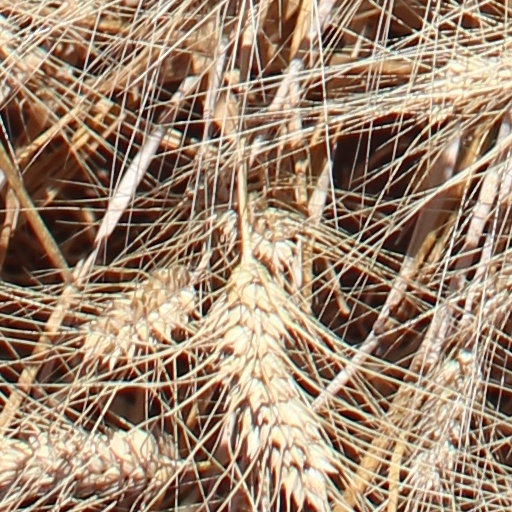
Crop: wheat